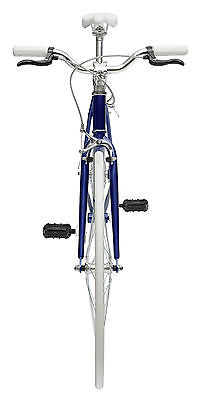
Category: bicycle